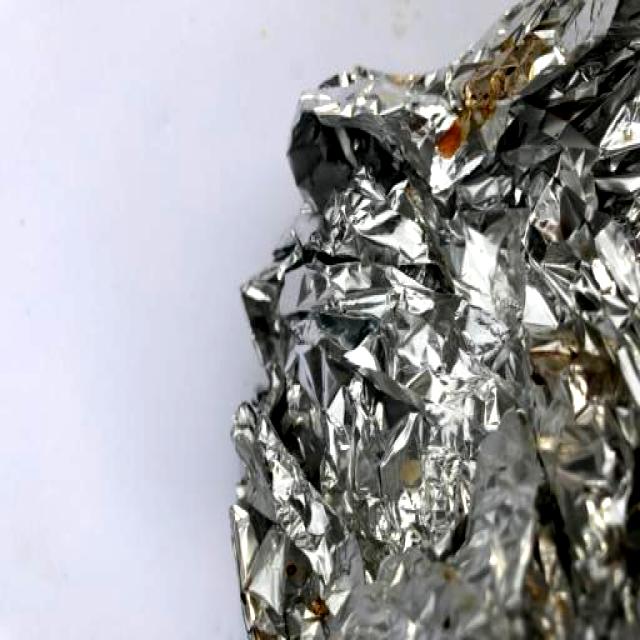
Label: Metal